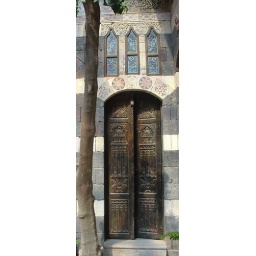
One of the wooden doors in the courtyard of the Hotel Agenor in Damaskus